Ivan Stoyanov (footballer, born 1949)

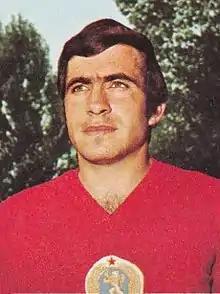

Ivan Georgiev Stoyanov (20 January 1949 – 10 December 2017) was a Bulgarian footballer who played as a midfielder for Bulgaria in the 1974 FIFA World Cup. He also played for Spartak Sofia and Levski Sofia.